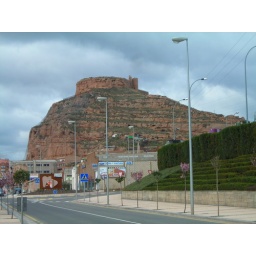
A castle on the top of a mountain in Arnedo